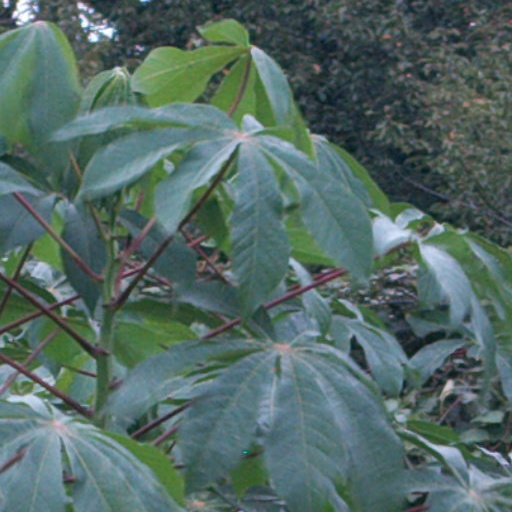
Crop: cassava